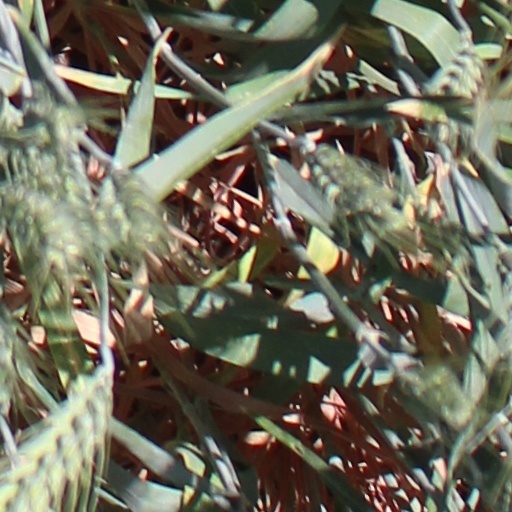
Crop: wheat